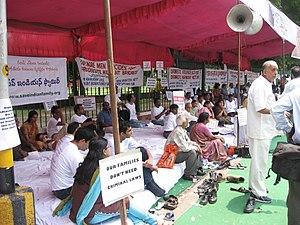
Le mouvement des droits des hommes fait partie du plus grand mouvement des hommes. Il s'est séparé du mouvement de libération des hommes au début des années 1970. Le mouvement pour les droits des hommes est composé de divers groupes et individus qui s’intéressent à de nombreuses questions sociales et aux services gouvernementaux, qui, selon les défenseurs des droits des hommes, sont discriminatoires à l'égard des hommes.